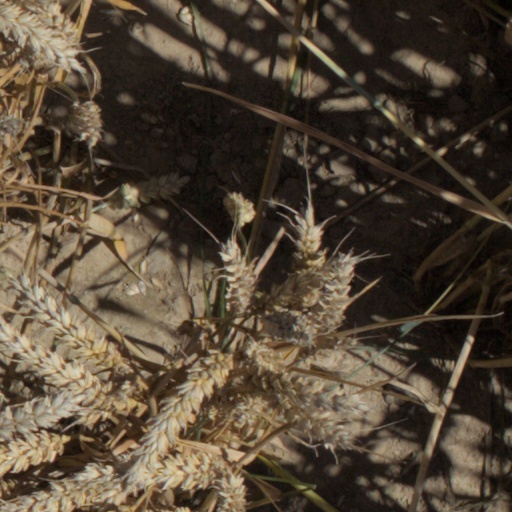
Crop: wheat